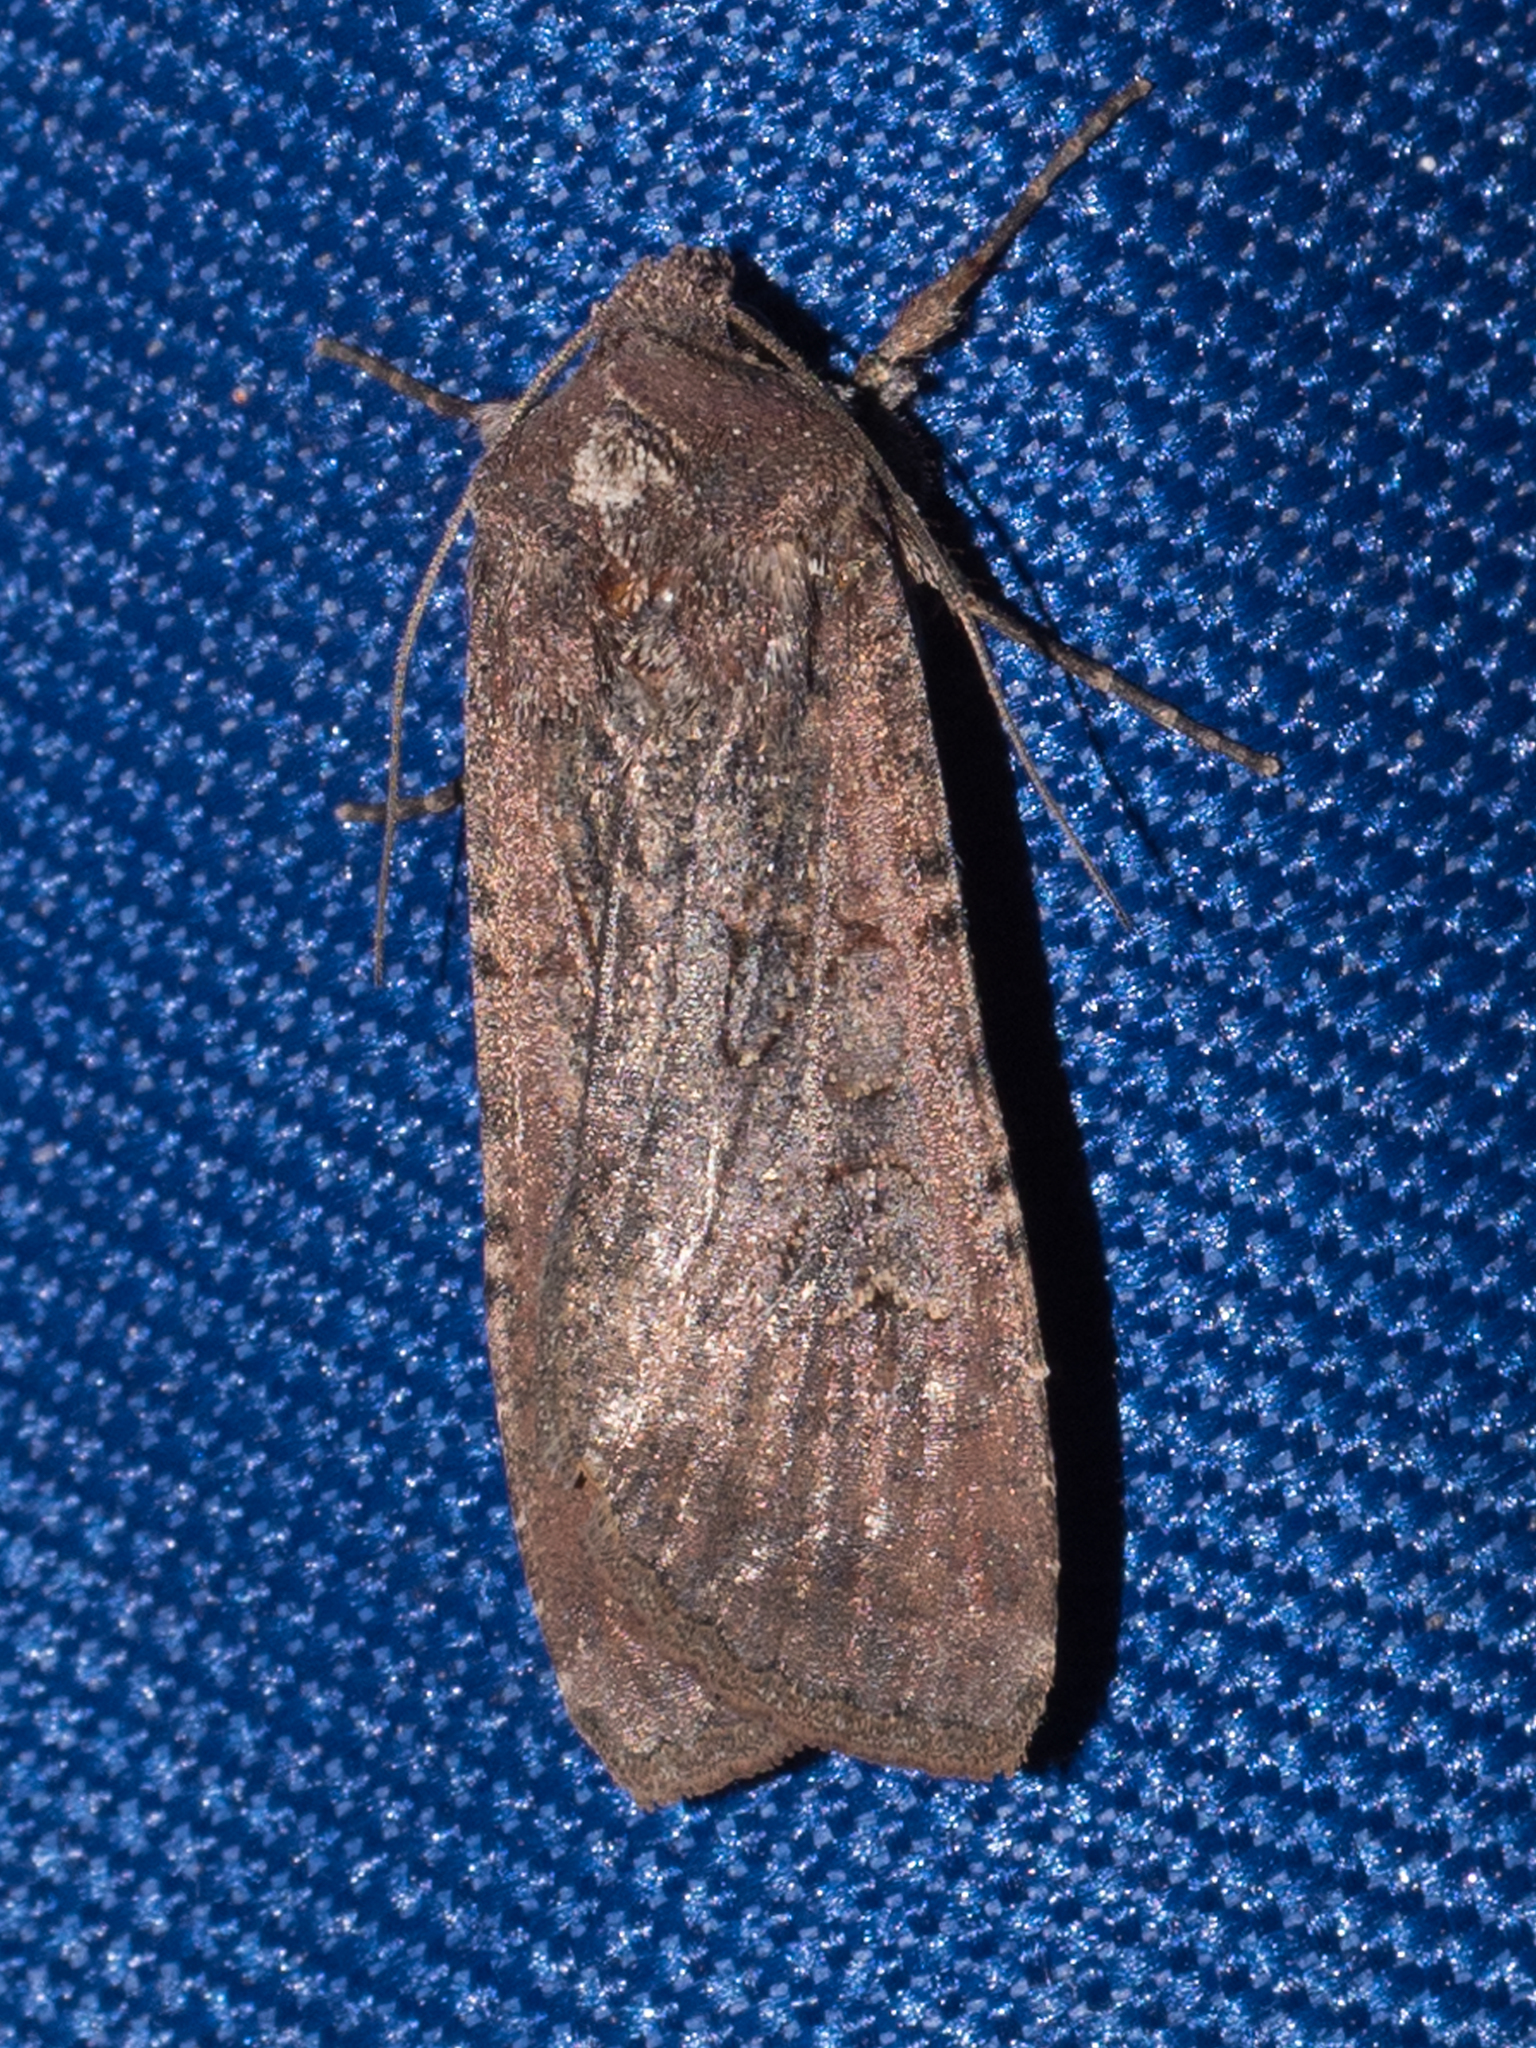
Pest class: cutworms